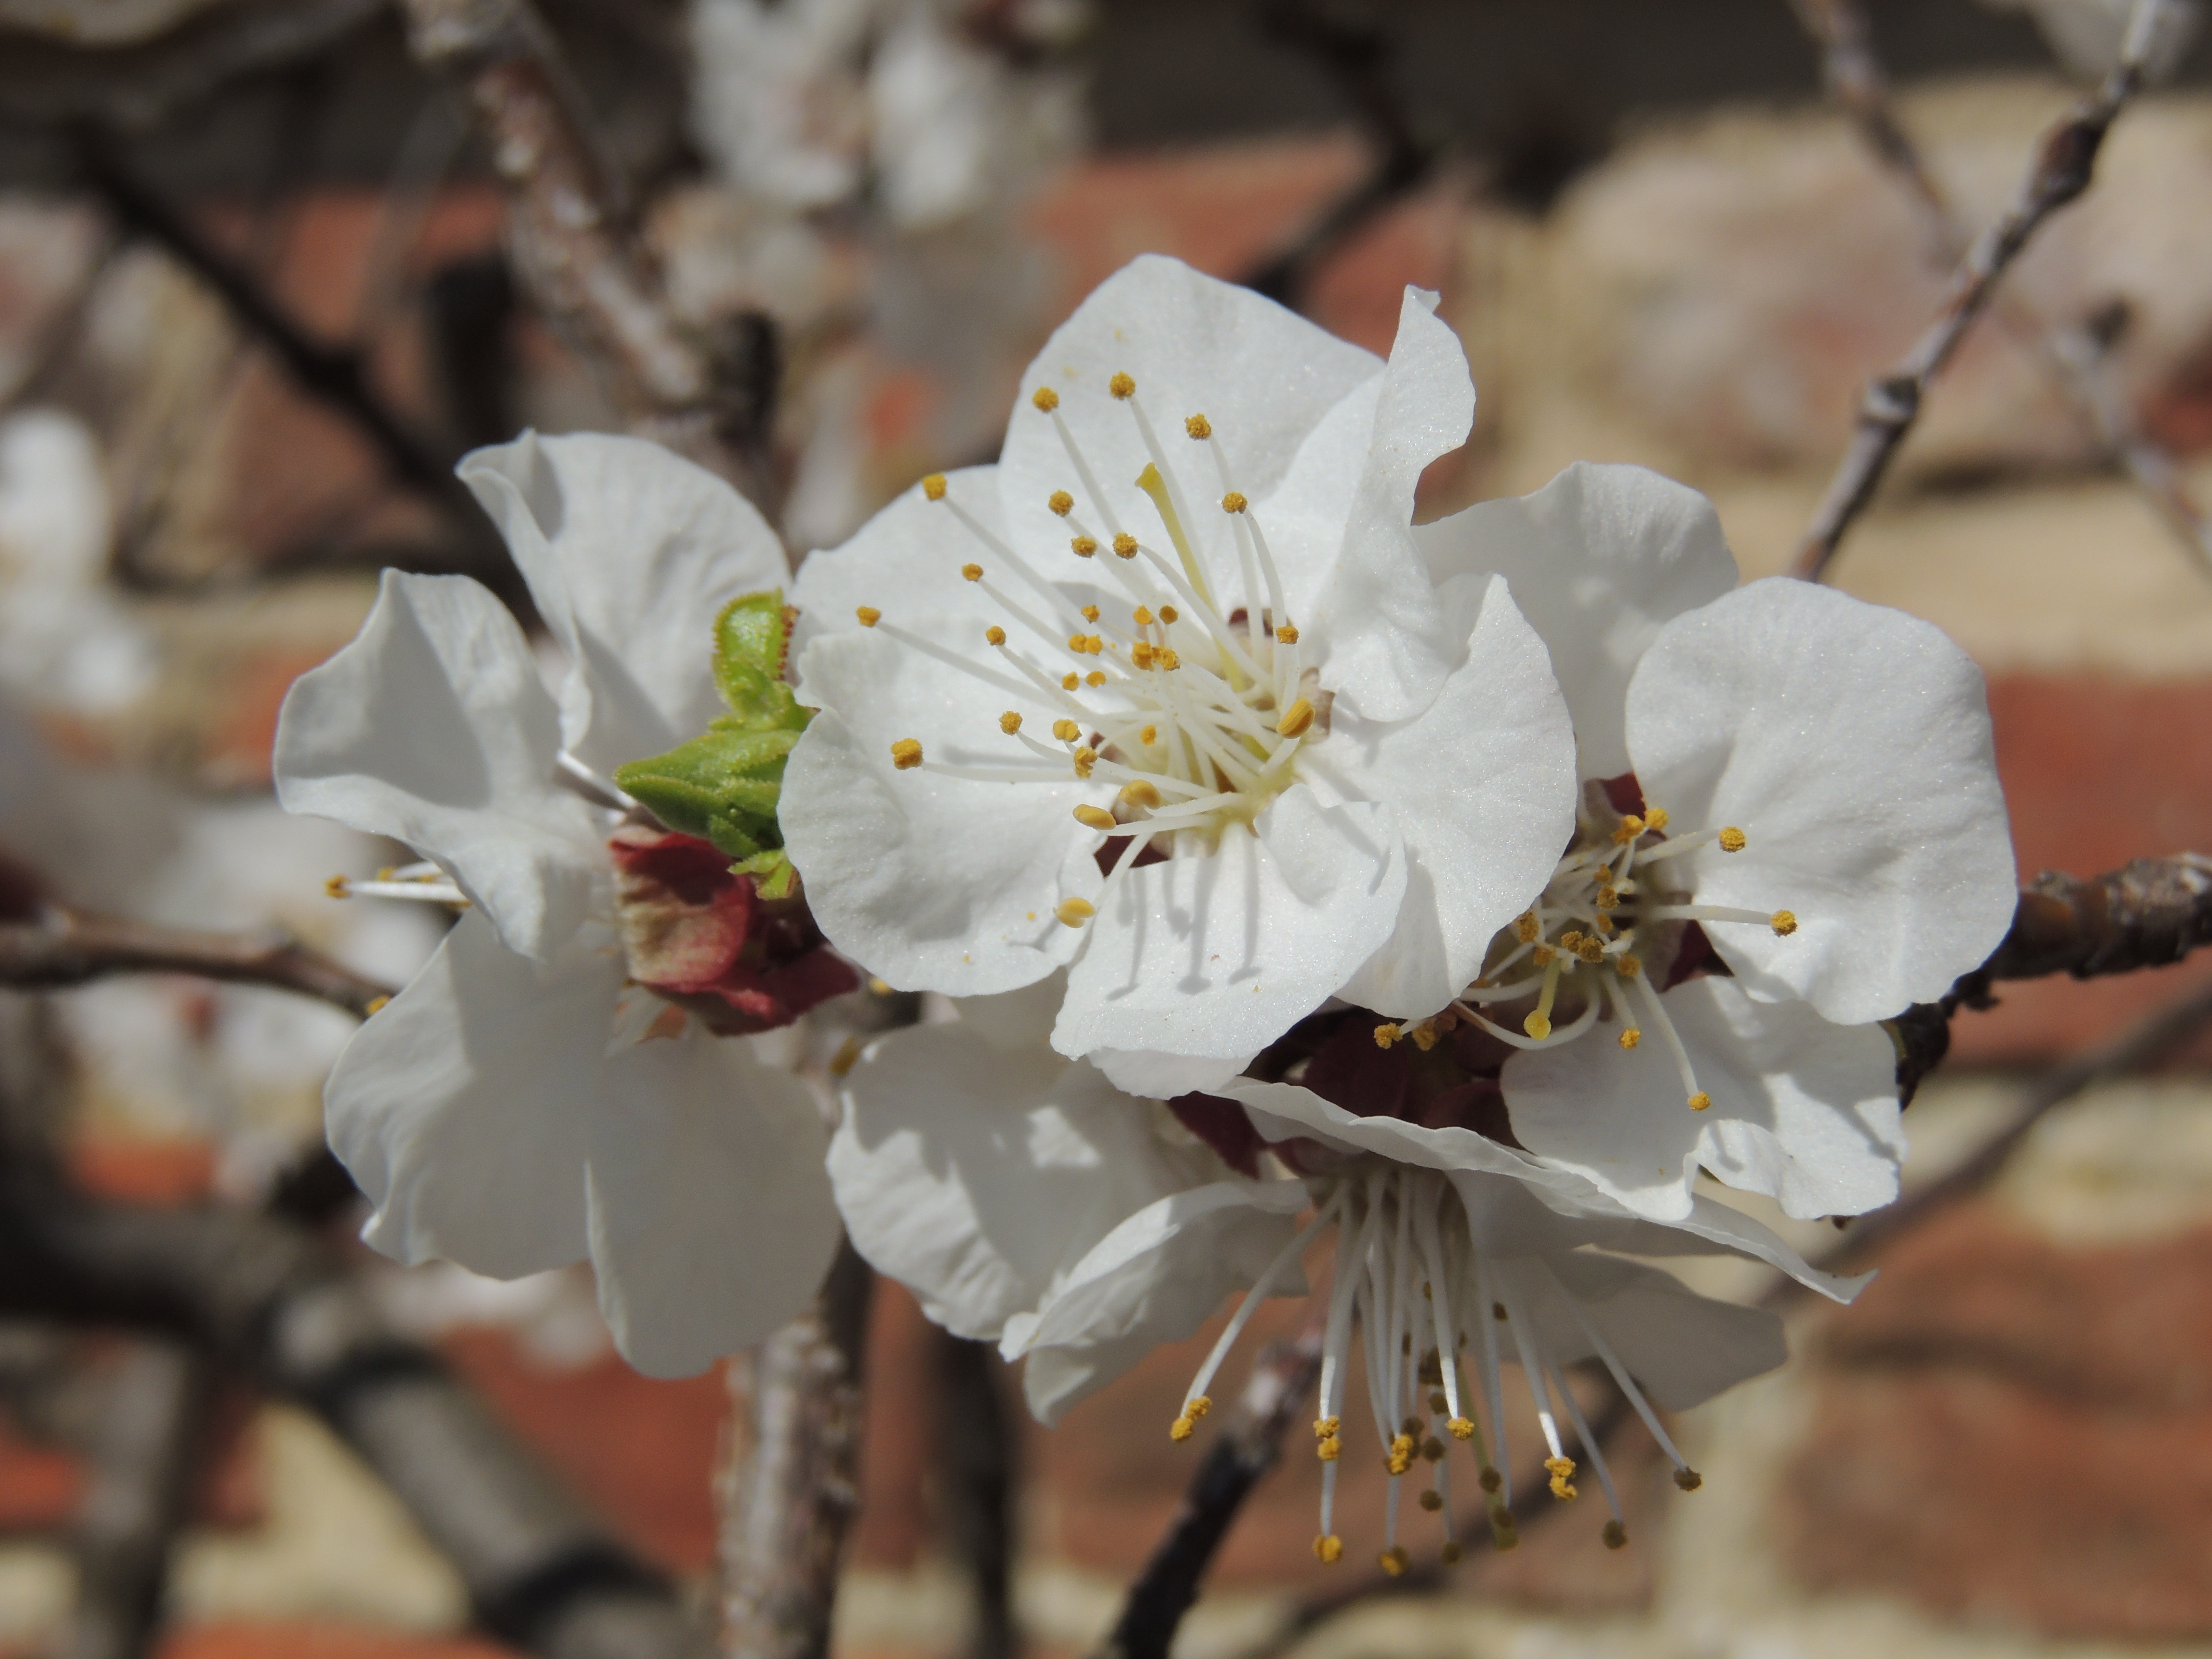
landscape, tree, branch, blossom, plant, white, leaf, flower, petal, bloom, wall, food, spring, produce, autumn, scenery, landmark, botany, garden, flora, season, cherry blossom, twig, close up, japanese, shrub, mount, cherry, macro photography, flowering plant, rose family, land plant, vernon